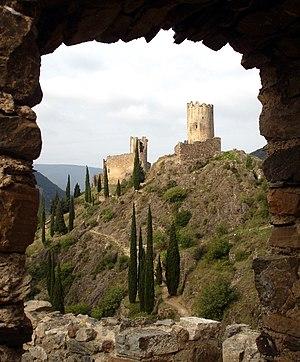
Lastours (Aude, France) - Châteaux de Lastours.
Les châteaux de Lastours sont quatre châteaux du pays cathare situés dans la commune de Lastours dans le département de l'Aude en région Languedoc-Roussillon. Les quatre châteaux sont construits sur un éperon rocheux au-dessus du village de Lastours, isolés par les profondes vallées de l'Orbiel et du Grésillou. Ils étaient le verrou du Cabardès d'où le nom du château principal : Cabaret. Ils sont bâtis à 300 mètres d'altitude dans le même axe : Cabaret, la tour Régine, Surdespine et Quertinheux légèrement en retrait. Le site est classé monument historique depuis 1905 et des fouilles archéologiques sont toujours en cours.